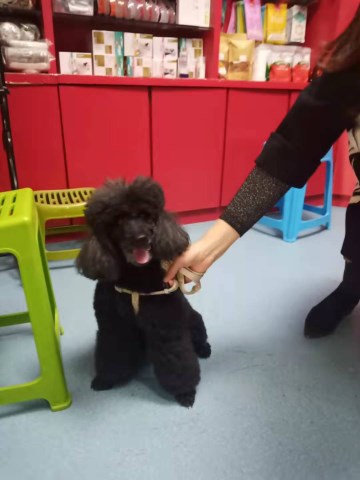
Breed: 2925-n000114-toy_poodle